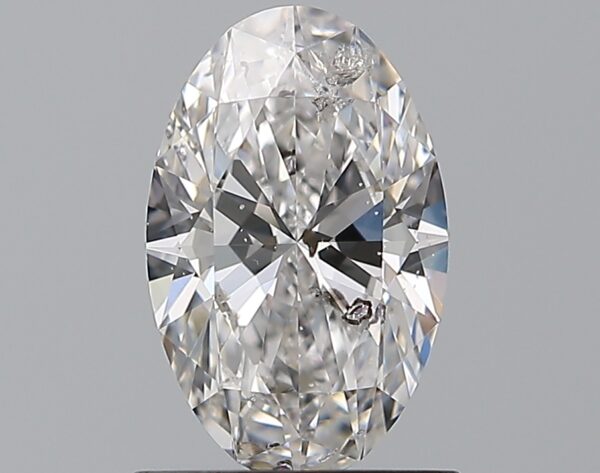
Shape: oval
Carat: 1.01
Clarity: SI2
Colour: E
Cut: EX
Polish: EX
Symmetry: EX
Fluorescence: N
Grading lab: IGI
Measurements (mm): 8.6 x 5.46 x 3.32